Mica

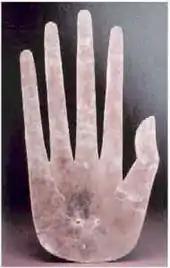
Hand carved from mica from the Hopewell tradition

Sheet mica is used principally in the electronic and electrical industries. Its usefulness in these applications is derived from its unique electrical and thermal properties and its mechanical properties, which allow it to be cut, punched, stamped, and machined to close tolerances. Specifically, mica is unusual in that it is a good electrical insulator at the same time as being a good thermal conductor. The leading use of block mica is as an electrical insulator in electronic equipment. High-quality block mica is processed to line the gauge glasses of high-pressure steam boilers because of its flexibility, transparency, and resistance to heat and chemical attack. Only high-quality muscovite film mica, which is variously called India ruby mica or ruby muscovite mica, is used as a dielectric in capacitors. The highest quality mica film is used to manufacture capacitors for calibration standards. The next lower grade is used in transmitting capacitors. Receiving capacitors use a slightly lower grade of high-quality muscovite.